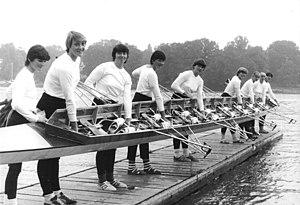
Karin Metze, née le 21 août 1956 à Meißen, est une rameuse d'aviron est-allemande.
Kirsten Wenzel, née le 27 février 1961 à Leipzig, est une rameuse d'aviron est-allemande.